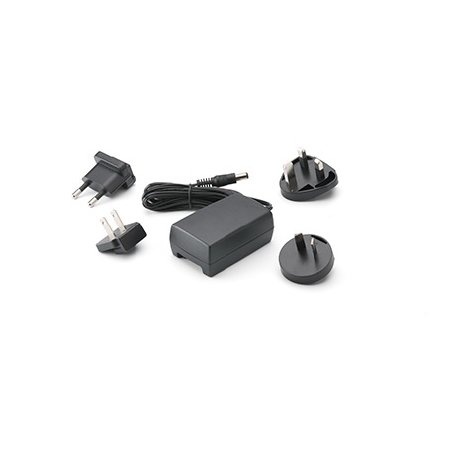
Welch Allyn Blood Pressure Unit AC Adapter Welch Allyn® - Each - 2400-PS-EA
POWER SUPPLY, F/PROBP 2400 Item Id 993880 MF Id# 2400-PS Brand Welch Allyn® Manufacturer Welch Allyn Country of Origin China Application Power Accessories Type Blood Pressure Unit AC Adapter UNSPSC Code 42181608
Brand: Welch Allyn
Category: Health & Beauty > Health Care > Biometric Monitor Accessories > Blood Pressure Monitor Accessories